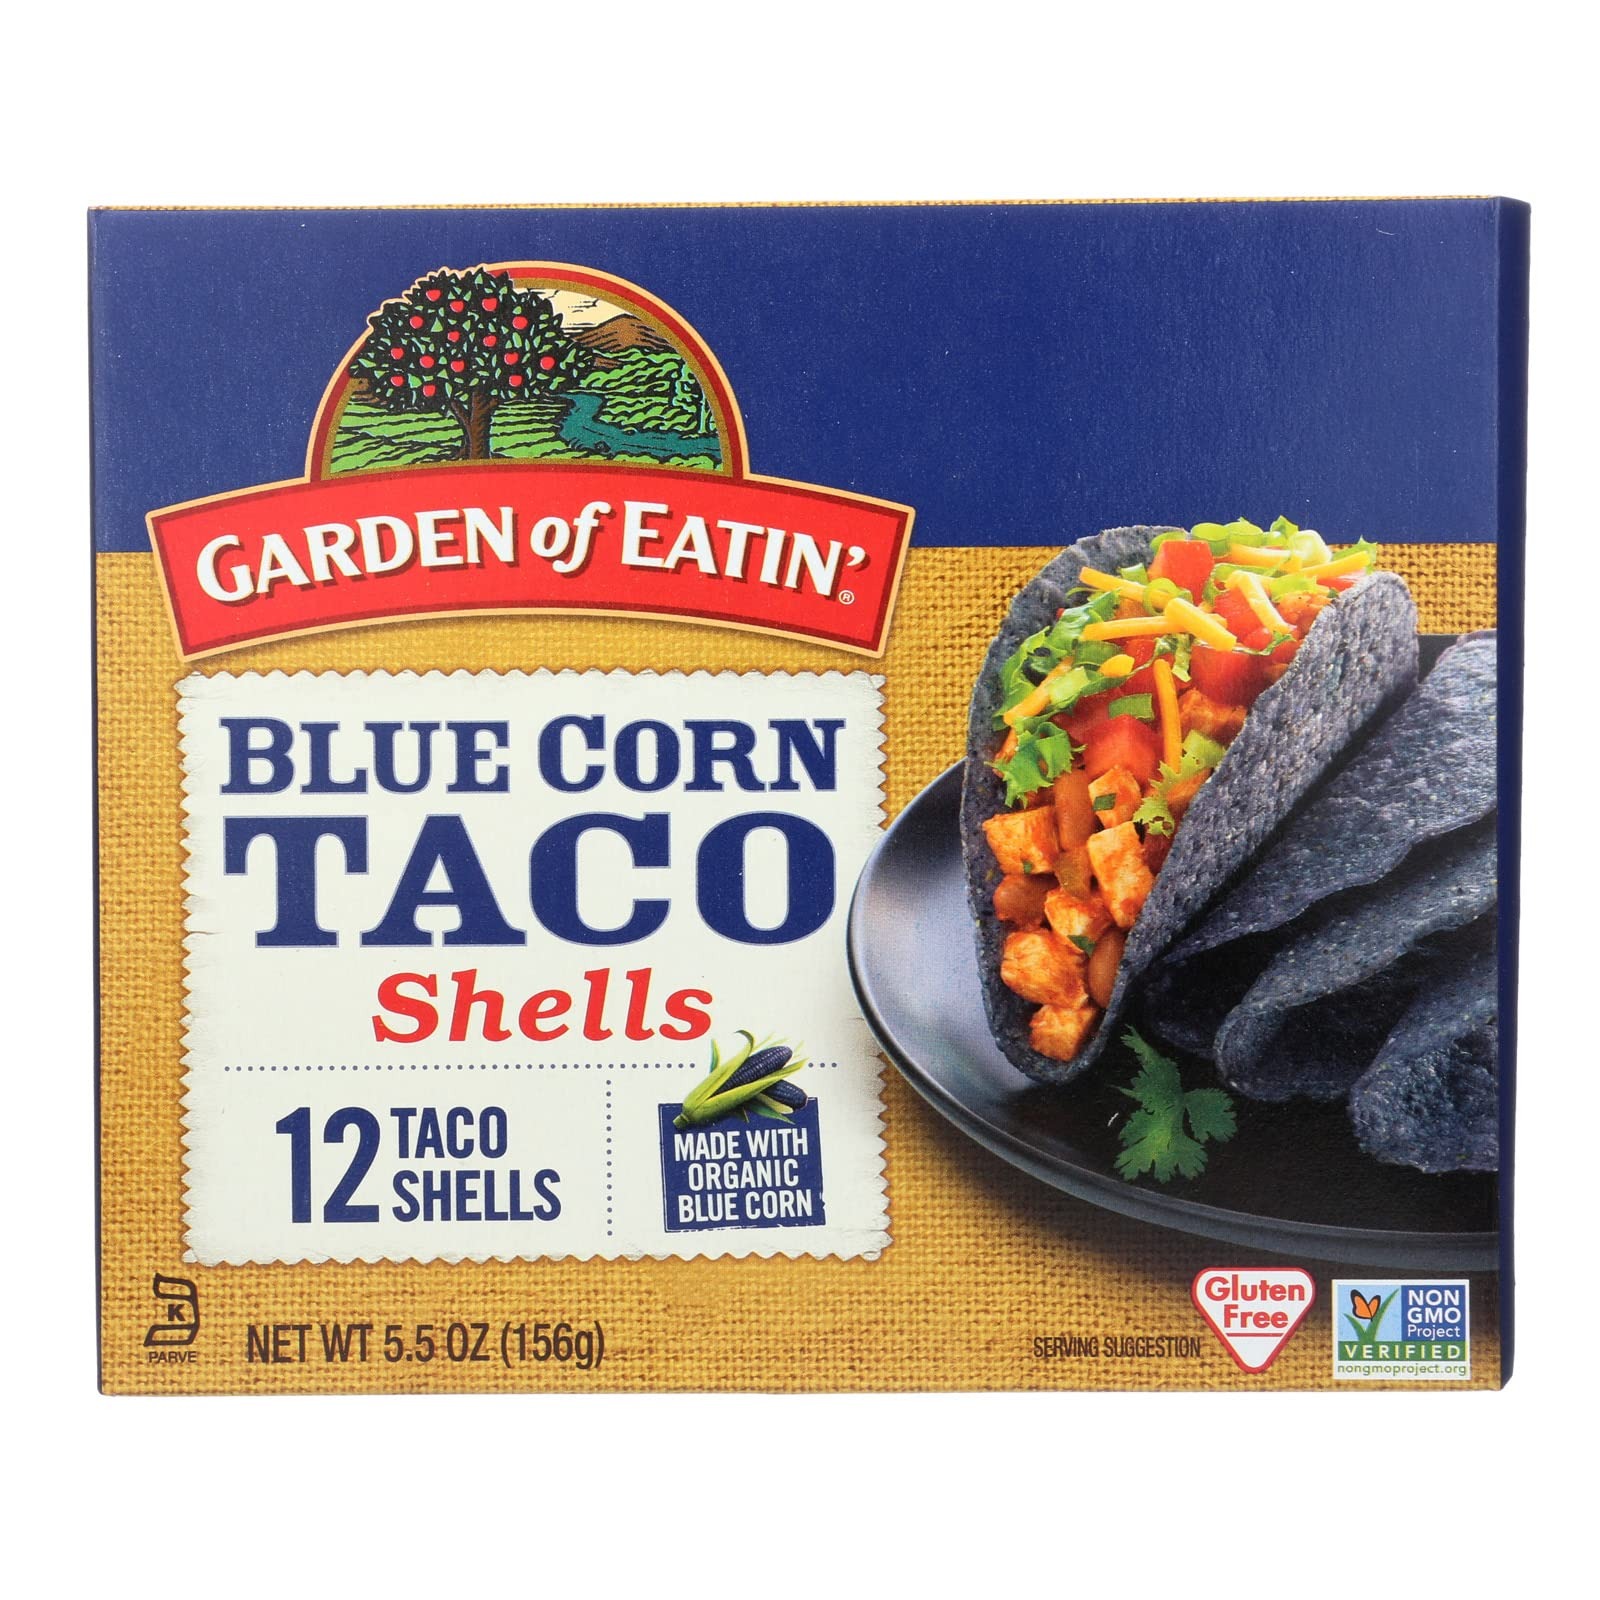
Item Name: Garden of Eatin'® Taco Shells Blue, 5.5 Ounce Boxes (Pack of 12) ( Value Bulk Multi-pack)
Value: 1.0
Unit: Count

Price: 52.59